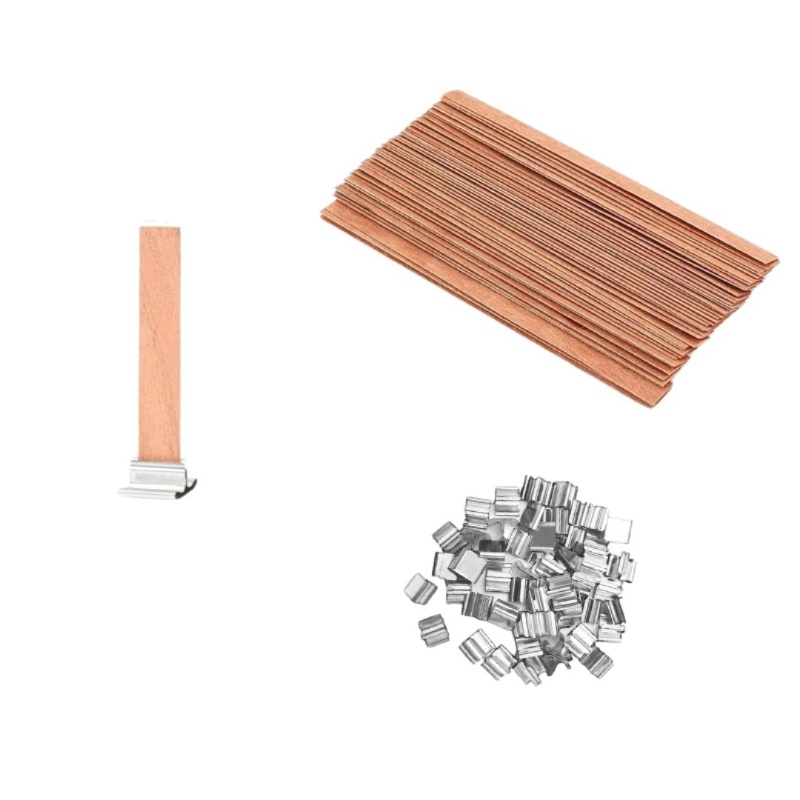
Matériel Bougie Mèche Bois 50 Pièces
Élégance Naturelle pour Vos Bougies Apportez élégance et authenticité à vos bougies avec le Lot de 50 Mèches en Bois avec Clips . Parfaites pour une combustion régulière et une touche rustique, elles subliment chaque création. Faciles à intégrer, elles conviennent à tous les styles. Complétez vos projets avec notre collection Matériels et Accessoires. Caractéristiques : Dimensions : S : 5 x 1 cm / M : 9 x 0,8 cm / L : 15 x 1,25 cm Matériau : Bois Vendu en lot de 50 mèches à bougie et leur clip
Brand: La Bougie Féerique
Category: Arts & Entertainment > Hobbies & Creative Arts > Arts & Crafts > Art & Crafting Materials > Wicks > Pre-Waxed Wicks